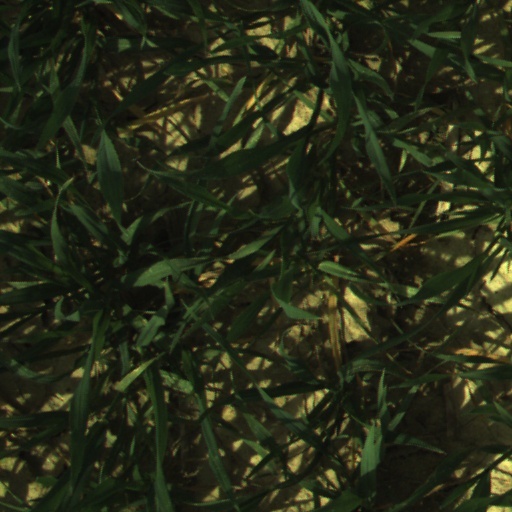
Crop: wheat